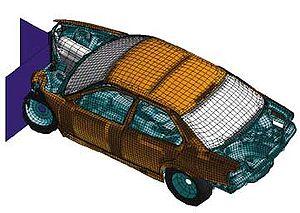
Simulation numérique d'un crash de véhicule
En analyse numérique, la méthode des éléments finis est utilisée pour résoudre numériquement des équations aux dérivées partielles. Celles-ci peuvent par exemple représenter analytiquement le comportement dynamique de certains systèmes physiques.
L’analyse numérique est une discipline à l'interface des mathématiques et de l'informatique. Elle s’intéresse tant aux fondements qu’à la mise en pratique des méthodes permettant de résoudre, par des calculs purement numériques, des problèmes d’analyse mathématique.
On entend souvent par calcul numérique un ensemble de calculs qui sont réalisés sur un système informatique, encore appelé « système numérique ». On réalise généralement des calculs numériques pour simuler par exemple des phénomènes naturels tels que déformations de matériaux sous l'effet de contraintes extérieures ; autant de domaines pour lesquels le calcul à la main prendrait des heures et des milliers de feuilles de papier.
Les mathématiques sont un ensemble de connaissances abstraites résultant de raisonnements logiques appliqués à des objets divers tels que les ensembles mathématiques, les nombres, les formes, les structures, les transformations, etc. ; ainsi qu'aux relations et opérations mathématiques qui existent entre ces objets. Elles sont aussi le domaine de recherche développant ces connaissances, ainsi que la discipline qui les enseigne.
L'ingénierie assistée par ordinateur ou IAO, également qualifiée d'ingénierie numérique, regroupe l'ensemble des moyens numériques et logiciels habituellement utilisés par les ingénieurs et techniciens des bureaux d'études pour concevoir, simuler et valider de nouveaux produits et processus industriels.
La mécanique des fluides numérique, plus souvent désignée par le terme anglais computational fluid dynamics, consiste à étudier les mouvements d'un fluide, ou leurs effets, par la résolution numérique des équations régissant le fluide. En fonction des approximations choisies, qui sont en général le résultat d'un compromis en termes de besoins de représentation physique par rapport aux ressources de calcul ou de modélisation disponibles, les équations résolues peuvent être les équations d'Euler, les équations de Navier-Stokes, etc.